Santa Prassede, Todi

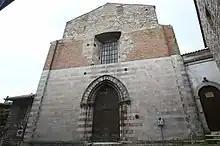
Facade of church

An older 11th century church stood at the site affiliated with an Augustinian convent. Documents take note of former in 1340, and the latter in the early 14th-century. Like the cathedral in this town, the present structure was erected in a Gothic style. It appears that initially only the lower stage of the church was completed with stone sheathing of alternating red and white strips.